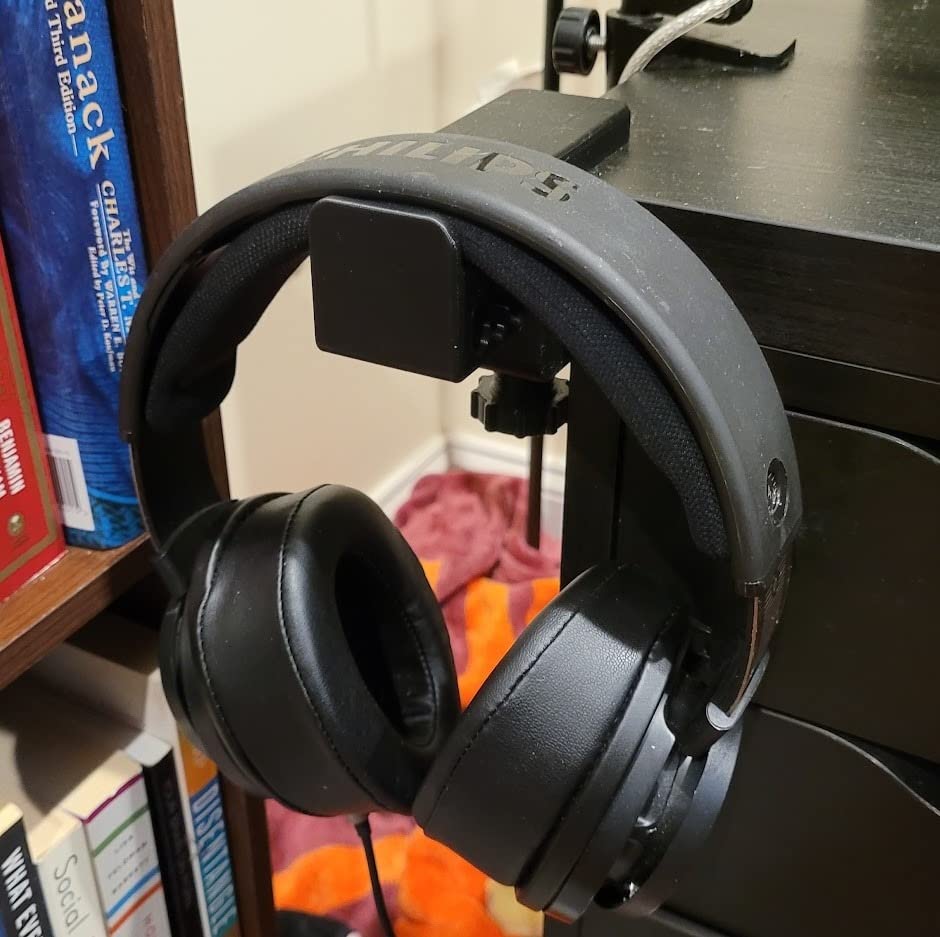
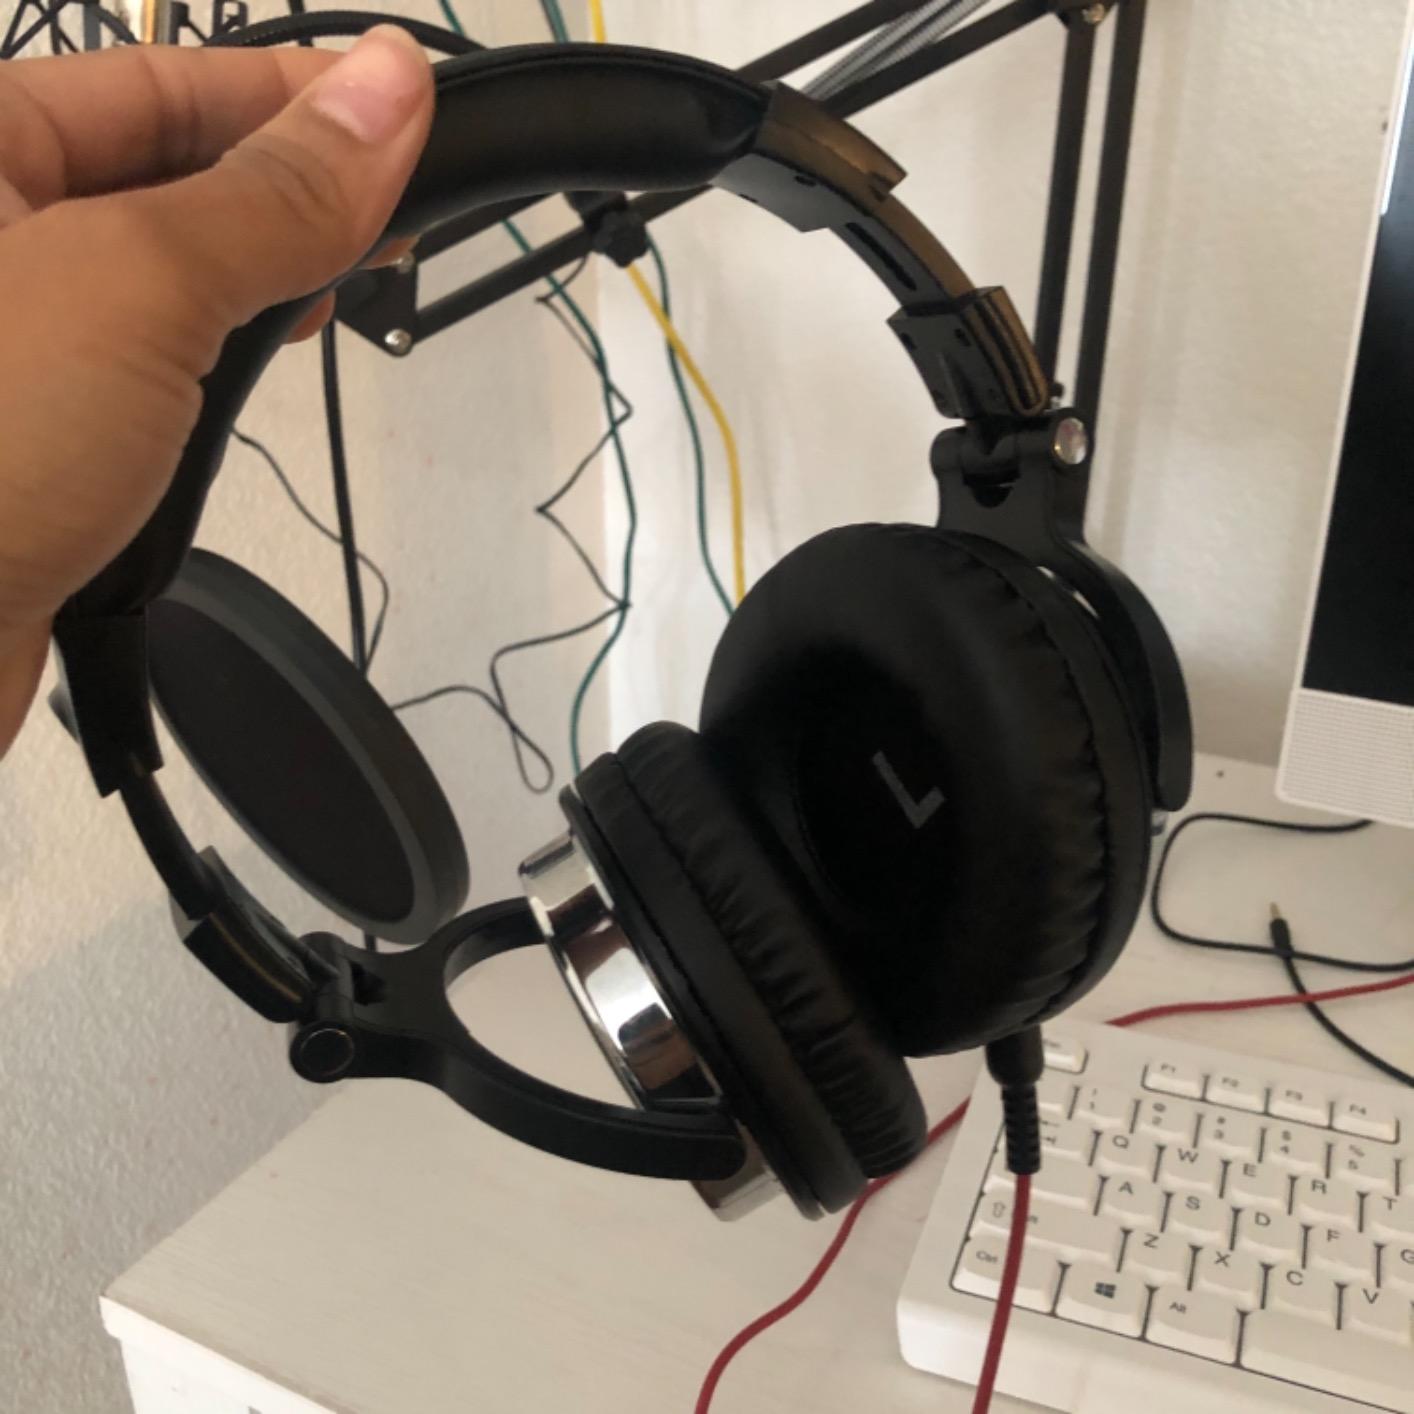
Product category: headphones
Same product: no